Abbey National

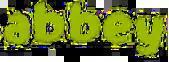
The bank shortened its name and dropped the previous umbrella logo in 2003.

At first, this provided a good profit stream, despite the criticisms of some analysts. This eventually undid the company, however, when Enron turned out to be unsafe and the 11 September attacks in New York damaged confidence in various financial areas. From this point, Abbey struggled from financial losses and a tarnished image. The chief executive, Ian Harley, a long-time Abbey employee, resigned and his post was filled by an outsider, Luqman Arnold.